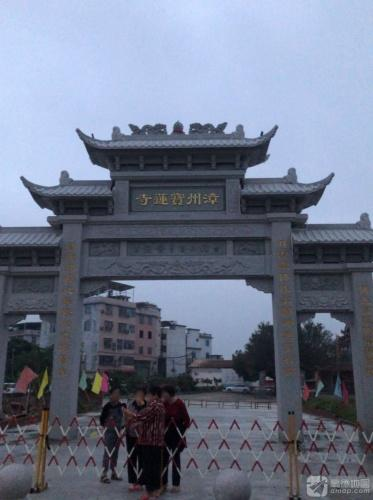
地标名称：宝莲寺
所在城市：漳州市·芗城区